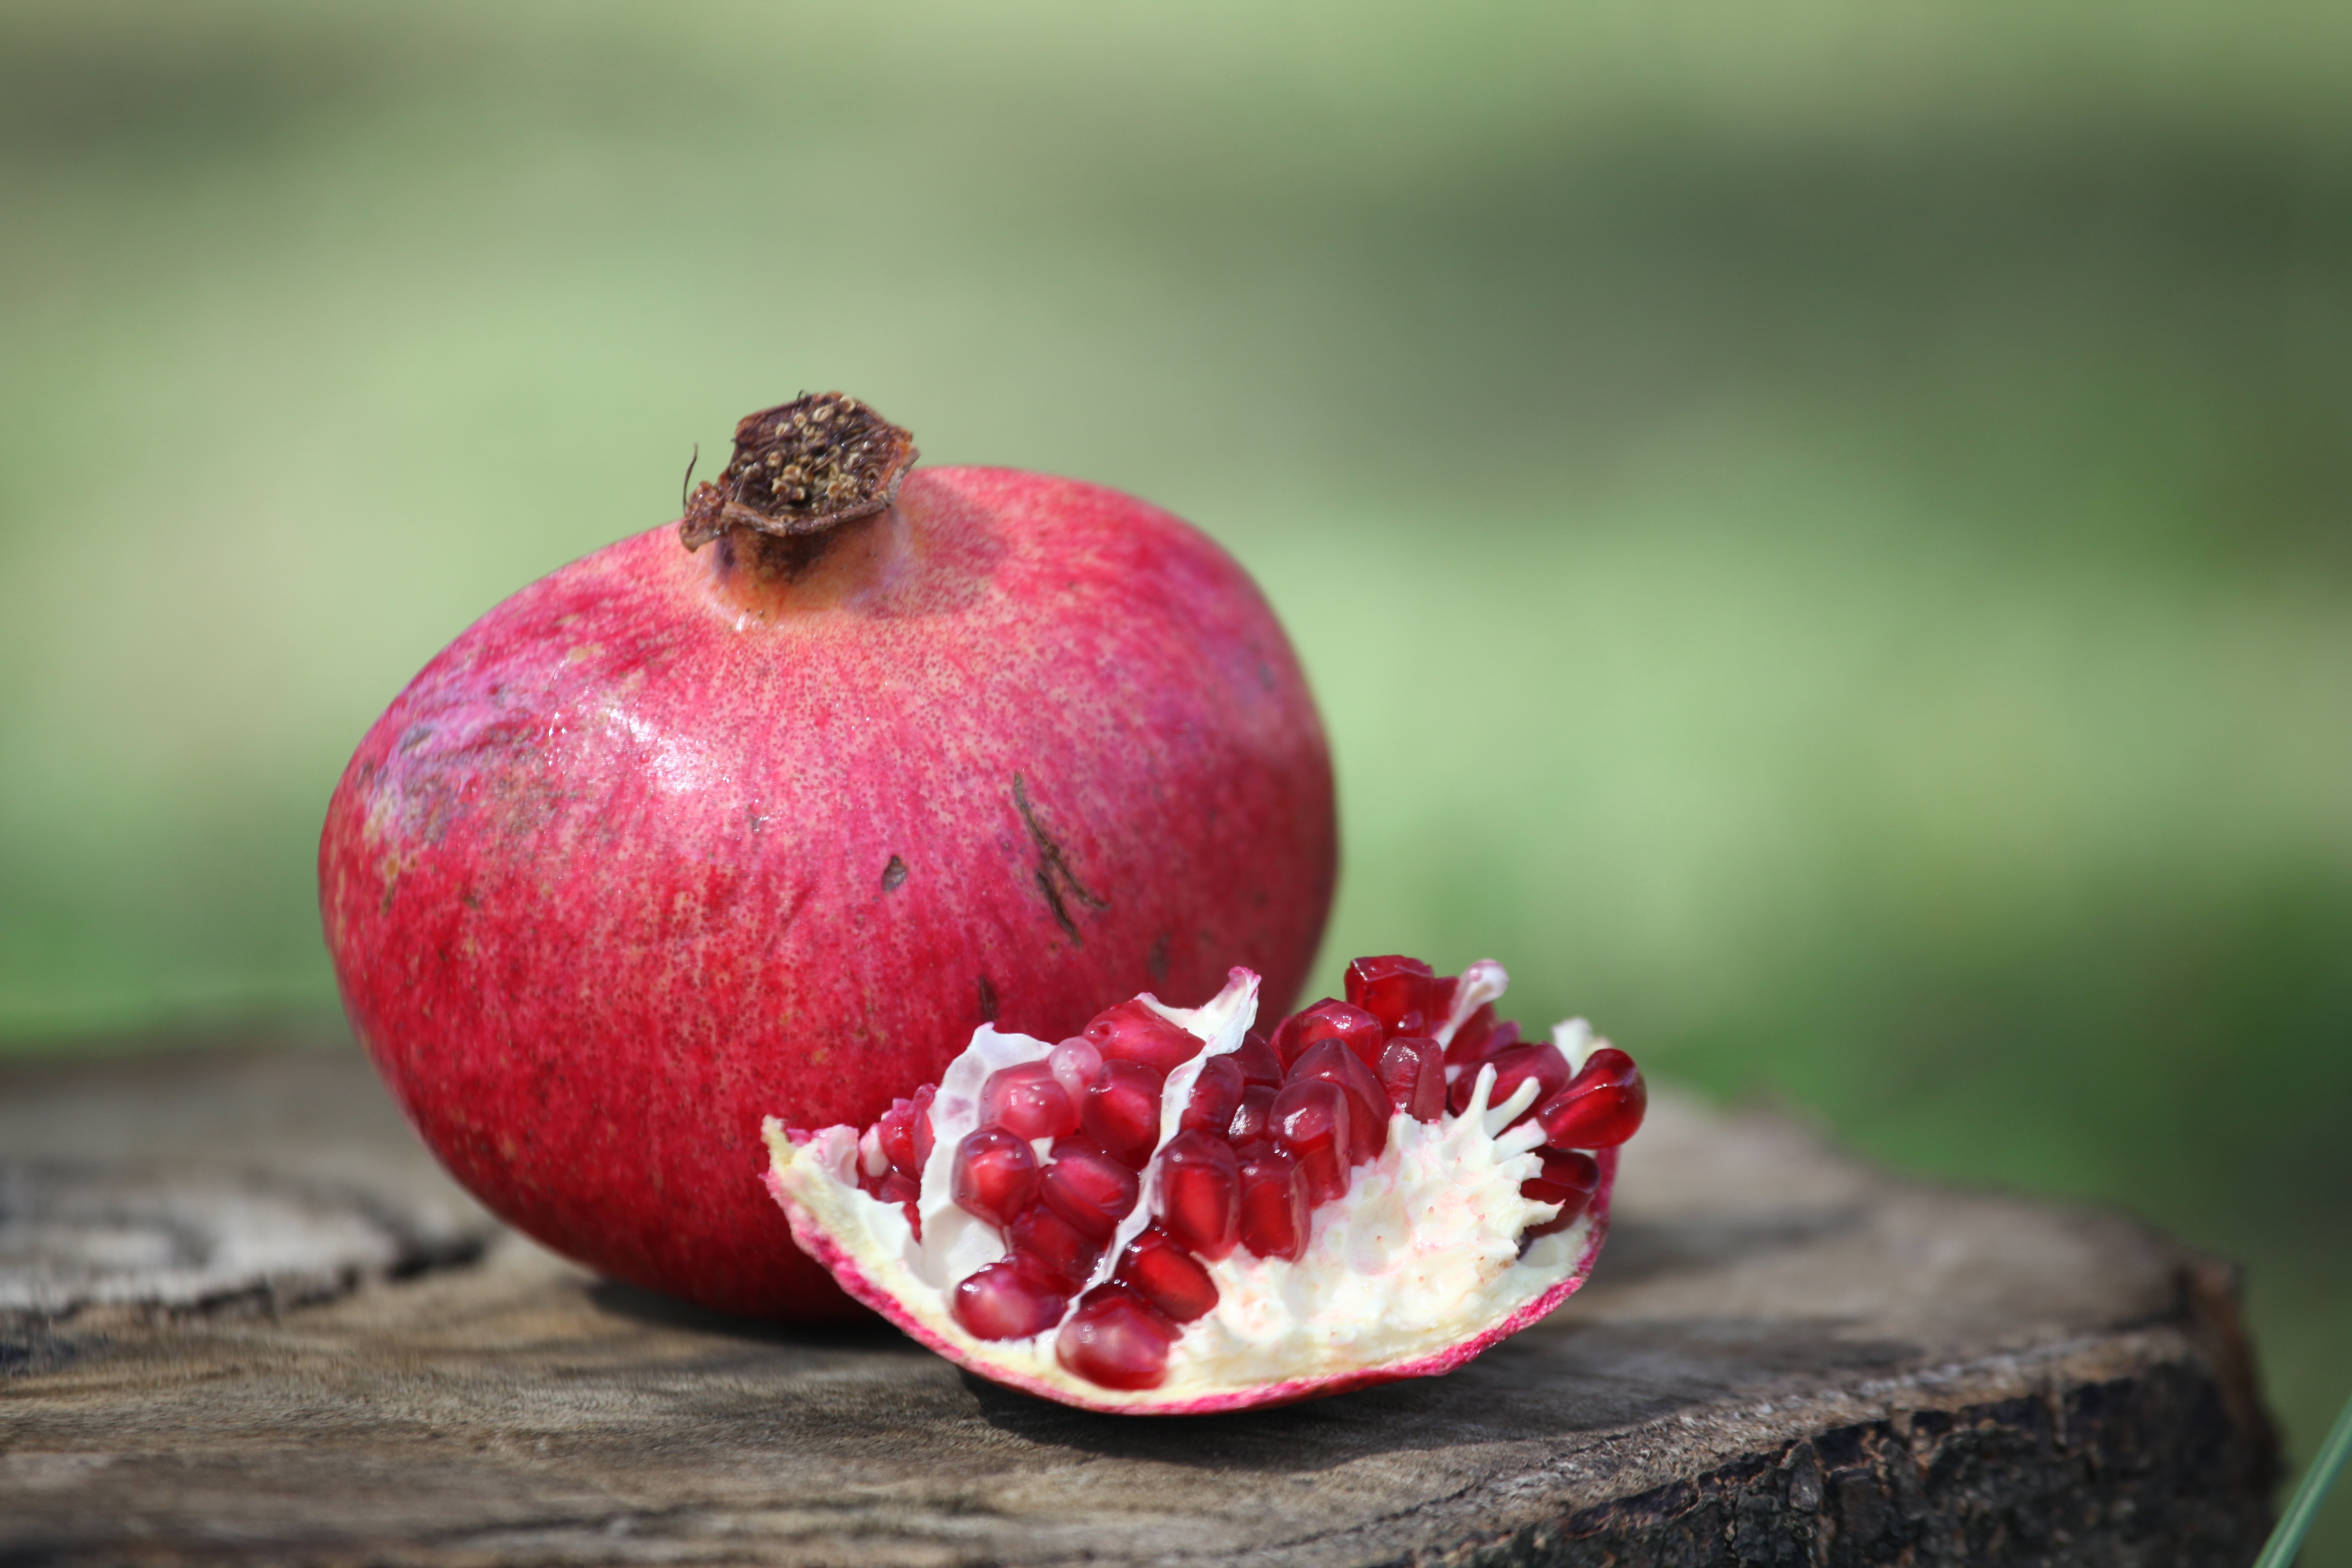
apple, plant, photography, fruit, berry, flower, food, red, produce, vegetable, flora, pomegranate, close up, macro photography, flowering plant, land plant